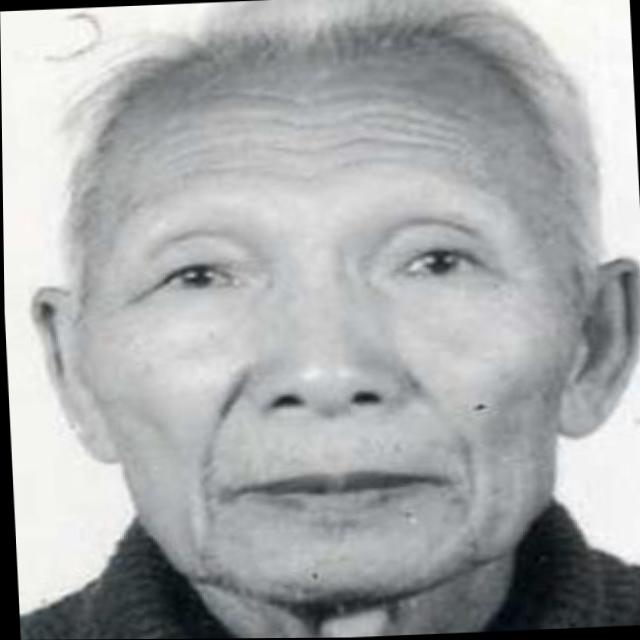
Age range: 65+